Venucia V-Online

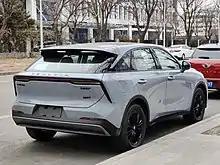
Venucia V-Online rear

The V-Online is positioned below the Venucia Xing and was presented on 20 August 2021. Shortly afterwards, it went on sale in mainland China.